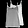
Label: T - shirt / top